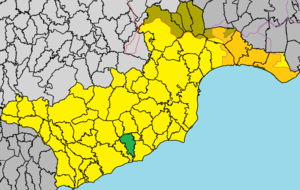
Anafotía est un village de Chypre de plus de 790 habitants.